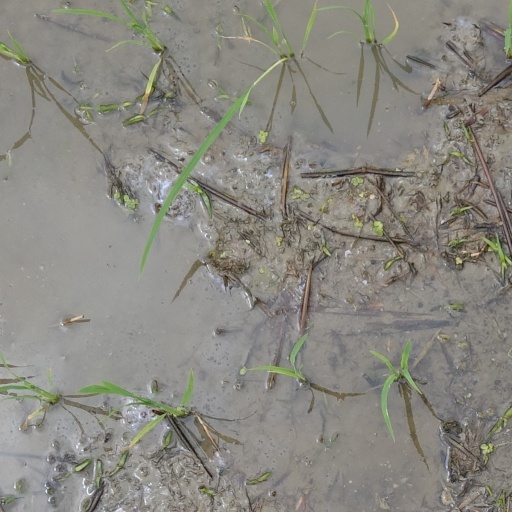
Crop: rice